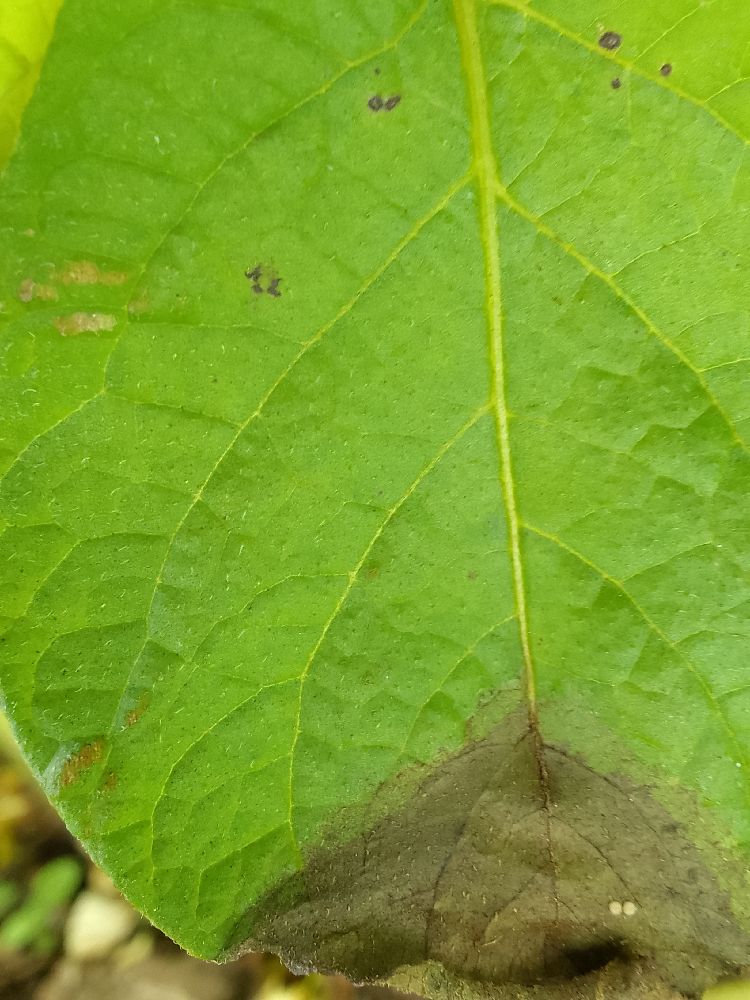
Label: Late blight